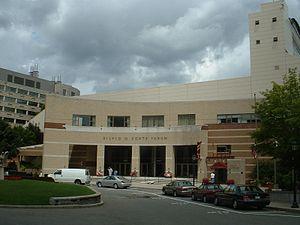
Le Silvio O. Conte Forum, ou plus communément appelé Conte Forum est une salle multi-usage situé sur le campus du Boston College. La salle porte le nom d'un ancien membre du congrès américain Silvio O. Conte ayant étudié au Boston college.